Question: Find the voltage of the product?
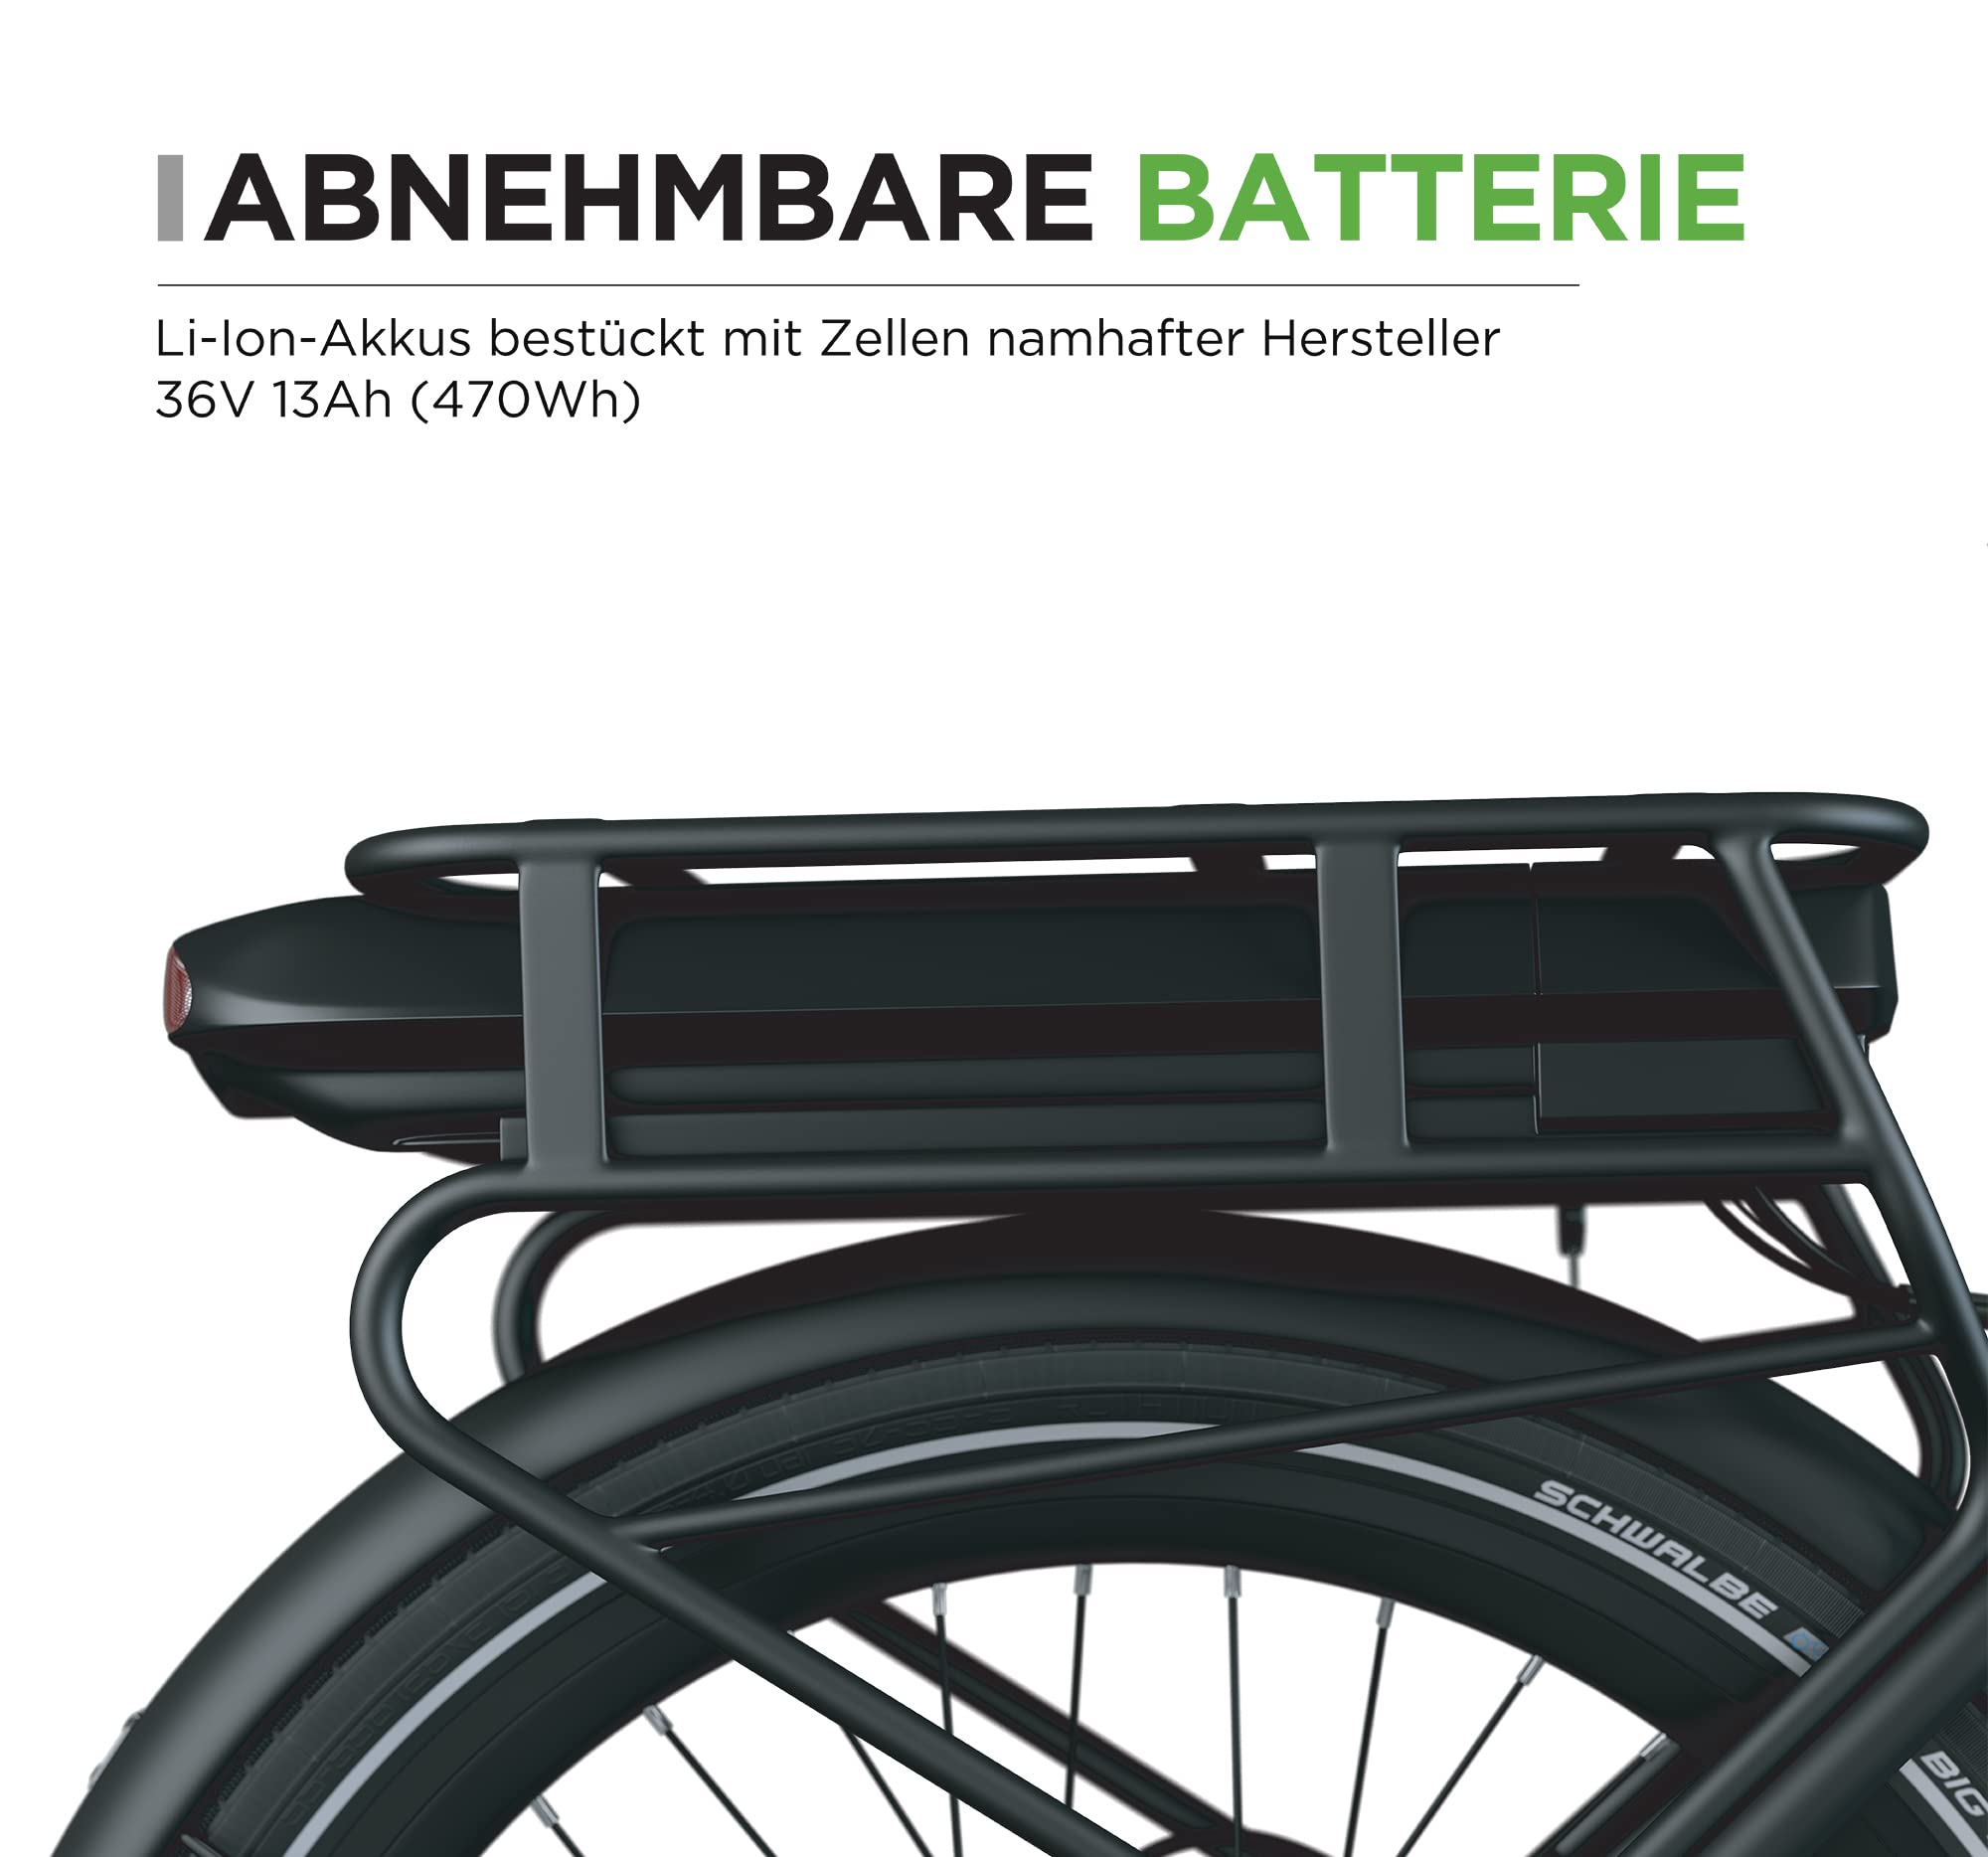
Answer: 36.0 volt